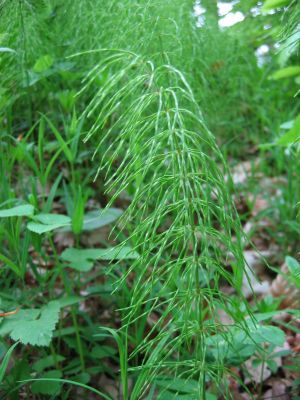
Lundpadderok / Voksested
Fuldt udviklet sommerskud
Lundpadderok, ofte skrevet lund-padderok, er en sporeplante, der vokser på fugtig bund i skove, på skrænter og tørre enge. De grønne sommerskud er 10-50 cm høje. Hele planten indeholder kiselsyre i form af små, skarpe krystaller, der udskilles på ydersiden af cellerne.